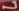
Number: 7